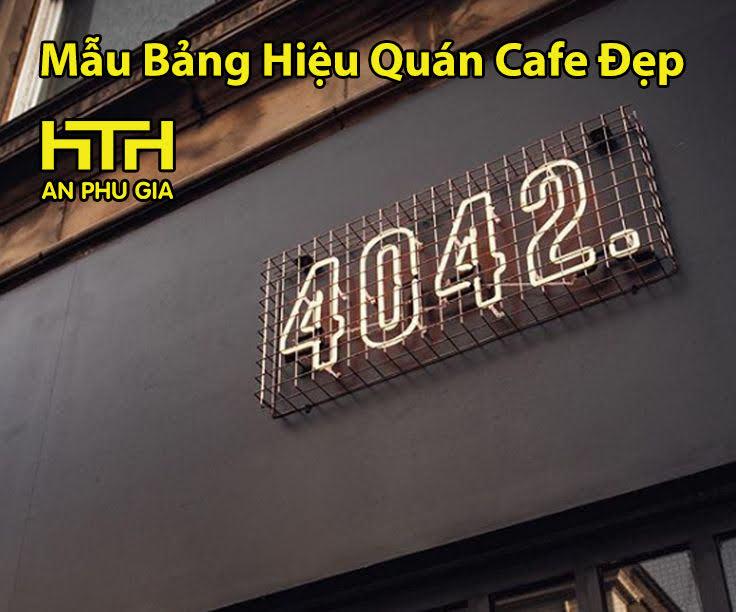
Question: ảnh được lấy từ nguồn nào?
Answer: an phu gia